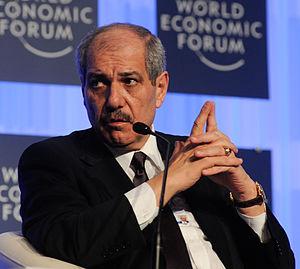
Fayez Tarawneh, né le 1ᵉʳ mai 1949 à Amman, est un homme politique jordanien, Premier ministre à deux reprises : du 20 août 1998 au 4 mars 1999 et du 2 mai 2012 au 11 octobre 2012.